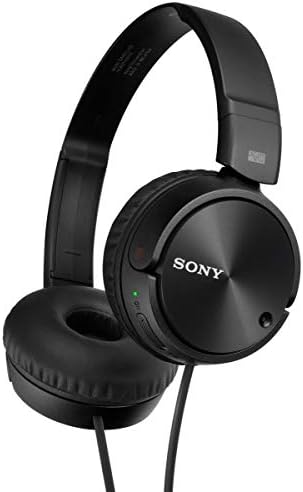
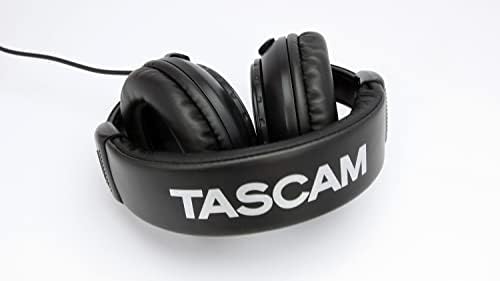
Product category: headphones
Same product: no